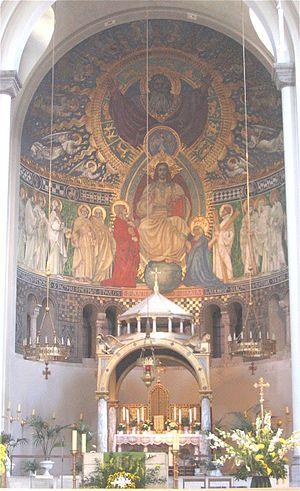
L'église Sainte-Anne du Lehel est une église catholique paroissiale de Munich située dans le quartier du Lehel. Elle a été construite en 1887-1892 selon les plans de Gabriel von Seidl. C'est l'un des exemples les plus réussis du style historiciste de la capitale de Bavière.